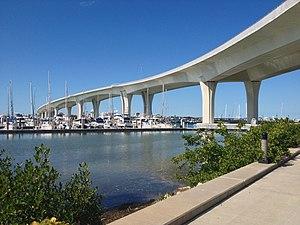
Pont principale de la chaussée Clearwater Memorial Causeway entre Clearwater et fr:Clearwater Beach sur la côte occidentale de la fr:Floride.